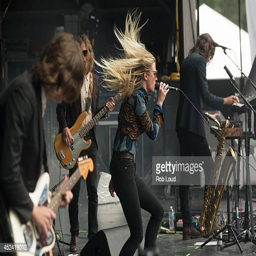
composer performs at festival is seen